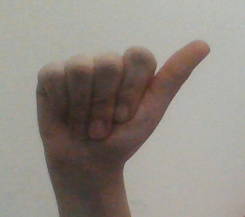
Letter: dhad